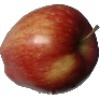
Label: Apple Red 1